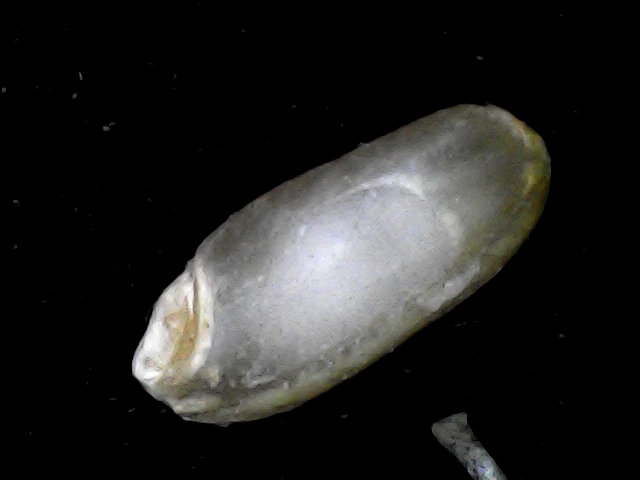
Rice variety: BD76